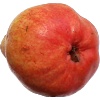
Label: Pear Red 1